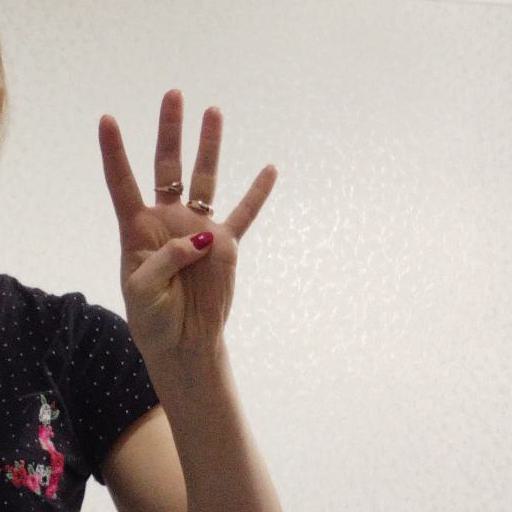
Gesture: four